Tlatelolco (archaeological site)

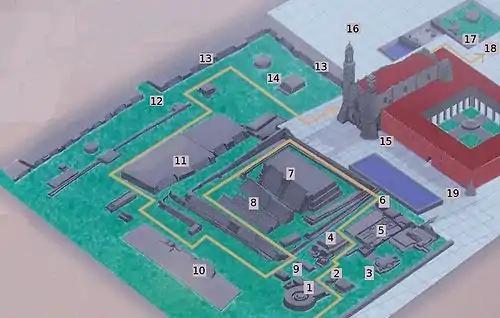
Location of buildings in Tlatelolco: 1) Temple of Ehecatl-Quetzalcoatl, 2) Overlapping circular altars, 3) Tzompantli Altar of the south courtyard, 4) Calendar temple, 5) The Palace, 6) Temple of the Paintings, 7) Major Temple - Phase II, 8) Stages of construction of the Major Temple, 9) The lovers of Tlatelolco, 10) West Platform, 11) The Great Basement, 12) Road Tepeyac, 13) Northern boundary of the enclosure, 14) North Tzomplantli altar, 15) College of Santa Cruz de Tlatelolco, 16) Plaza de las Tres Culturas, 17) Zona Chica, 18) Towards Tecpan and 19) Caja de agua, mural painting of 1536.

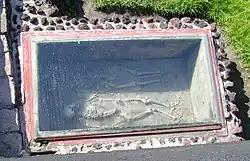
Lovers of Tlatelolco

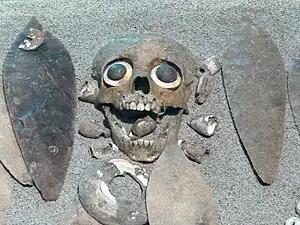
Sacrifice of children from Tlatelolco. National Museum of Anthropology in Mexico City.

Archaeological excavations and research have been able to explain why there were many childhood remains inside a particular temple in Tlatelolco.